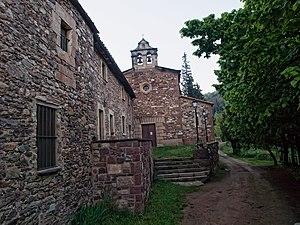
Tagamanent est une commune de la province de Barcelone, en Catalogne, en Espagne, de la comarque du Vallès Oriental.